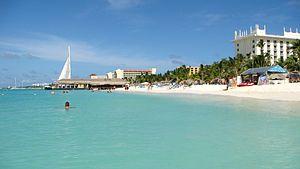
Aruba est une île néerlandaise de la mer des Caraïbes, située au large des côtes du Venezuela, faisant partie des Petites Antilles. L'île forme un État du royaume des Pays-Bas à part entière depuis qu'elle s'est séparée des Antilles néerlandaises en 1986. En 2010, Aruba comptait 115 120 habitants, dont 29 998 vivaient à Oranjestad, capitale de l'île.
Une plage est une berge en pente douce ou très douce, ainsi que, dans une acception plus étendue qui tend de plus en plus à être d'ordre maritime depuis le XIXᵉ siècle, un rivage oblique, assez peu prononcé par rapport à l'horizontale, qui se poursuit longuement sous le niveau de l'eau. Cette morphologie de la berge ou du rivage par rapport au plan d'eau, à la rivière ou à la mer favorisent l'échouage des embarcations ou des navires, comme l'atterrissement des corps et matériaux transportés par les flots ou poussés par les courants.